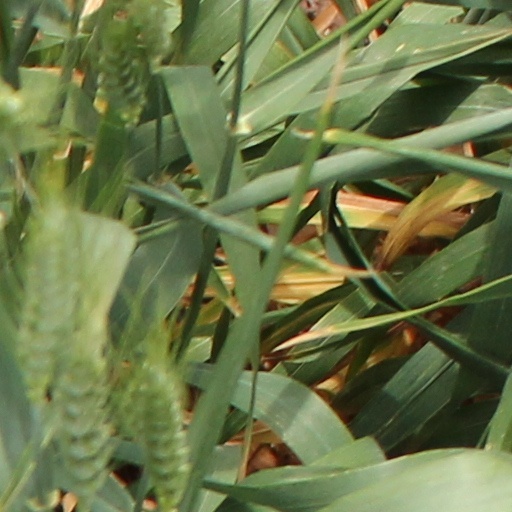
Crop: wheat